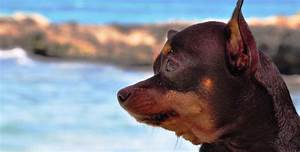
Label: cane